2007 Japanese Grand Prix

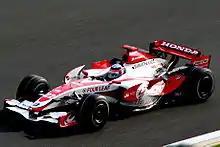
National driver, Takuma Sato, qualified in twenty-first position.

Although the weather had dried out by the time qualifying began, the track was still wet and all the drivers went out on wet tyres.